Gallie's Hall and Buildings

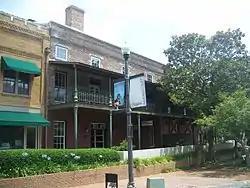

The Gallie's Hall and Buildings is a historic site in Tallahassee, Florida. It is located off State Road 61, and held the city's first theater and only public hall until 1910. On October 20, 1980, it was added to the U.S. National Register of Historic Places.